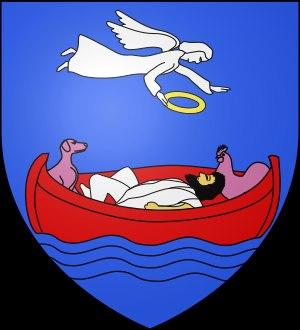
Le coq, animal familier qui sait se faire entendre, a trouvé une place importante dans de nombreuses religions et traditions. Symbole universel, les vertus qu'on prête à ces animaux, qualifiés de solaire, sont en effet innombrables. Porte-bonheur, prophète guérisseur, le coq incarne souvent le courage, l'intelligence, et on l'associe volontiers à la résurrection.